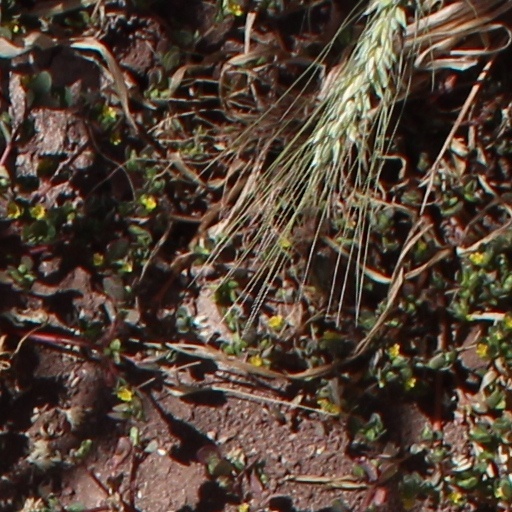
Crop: wheat